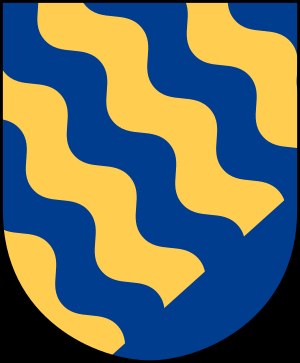
Norrbotten
Norrbottens våben
Norrbotten er en provins i det nordlige Sverige. De største byer er Luleå, Piteå, Boden, Kalix, Pajala og Haparanda.